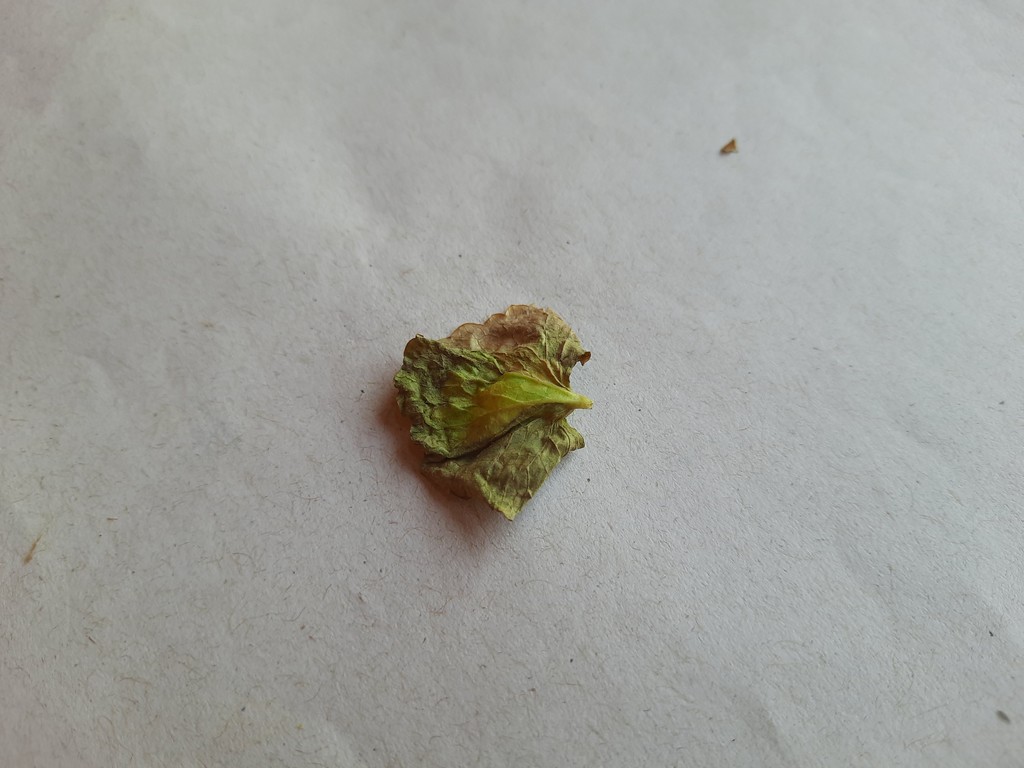
Label: Unhealthy